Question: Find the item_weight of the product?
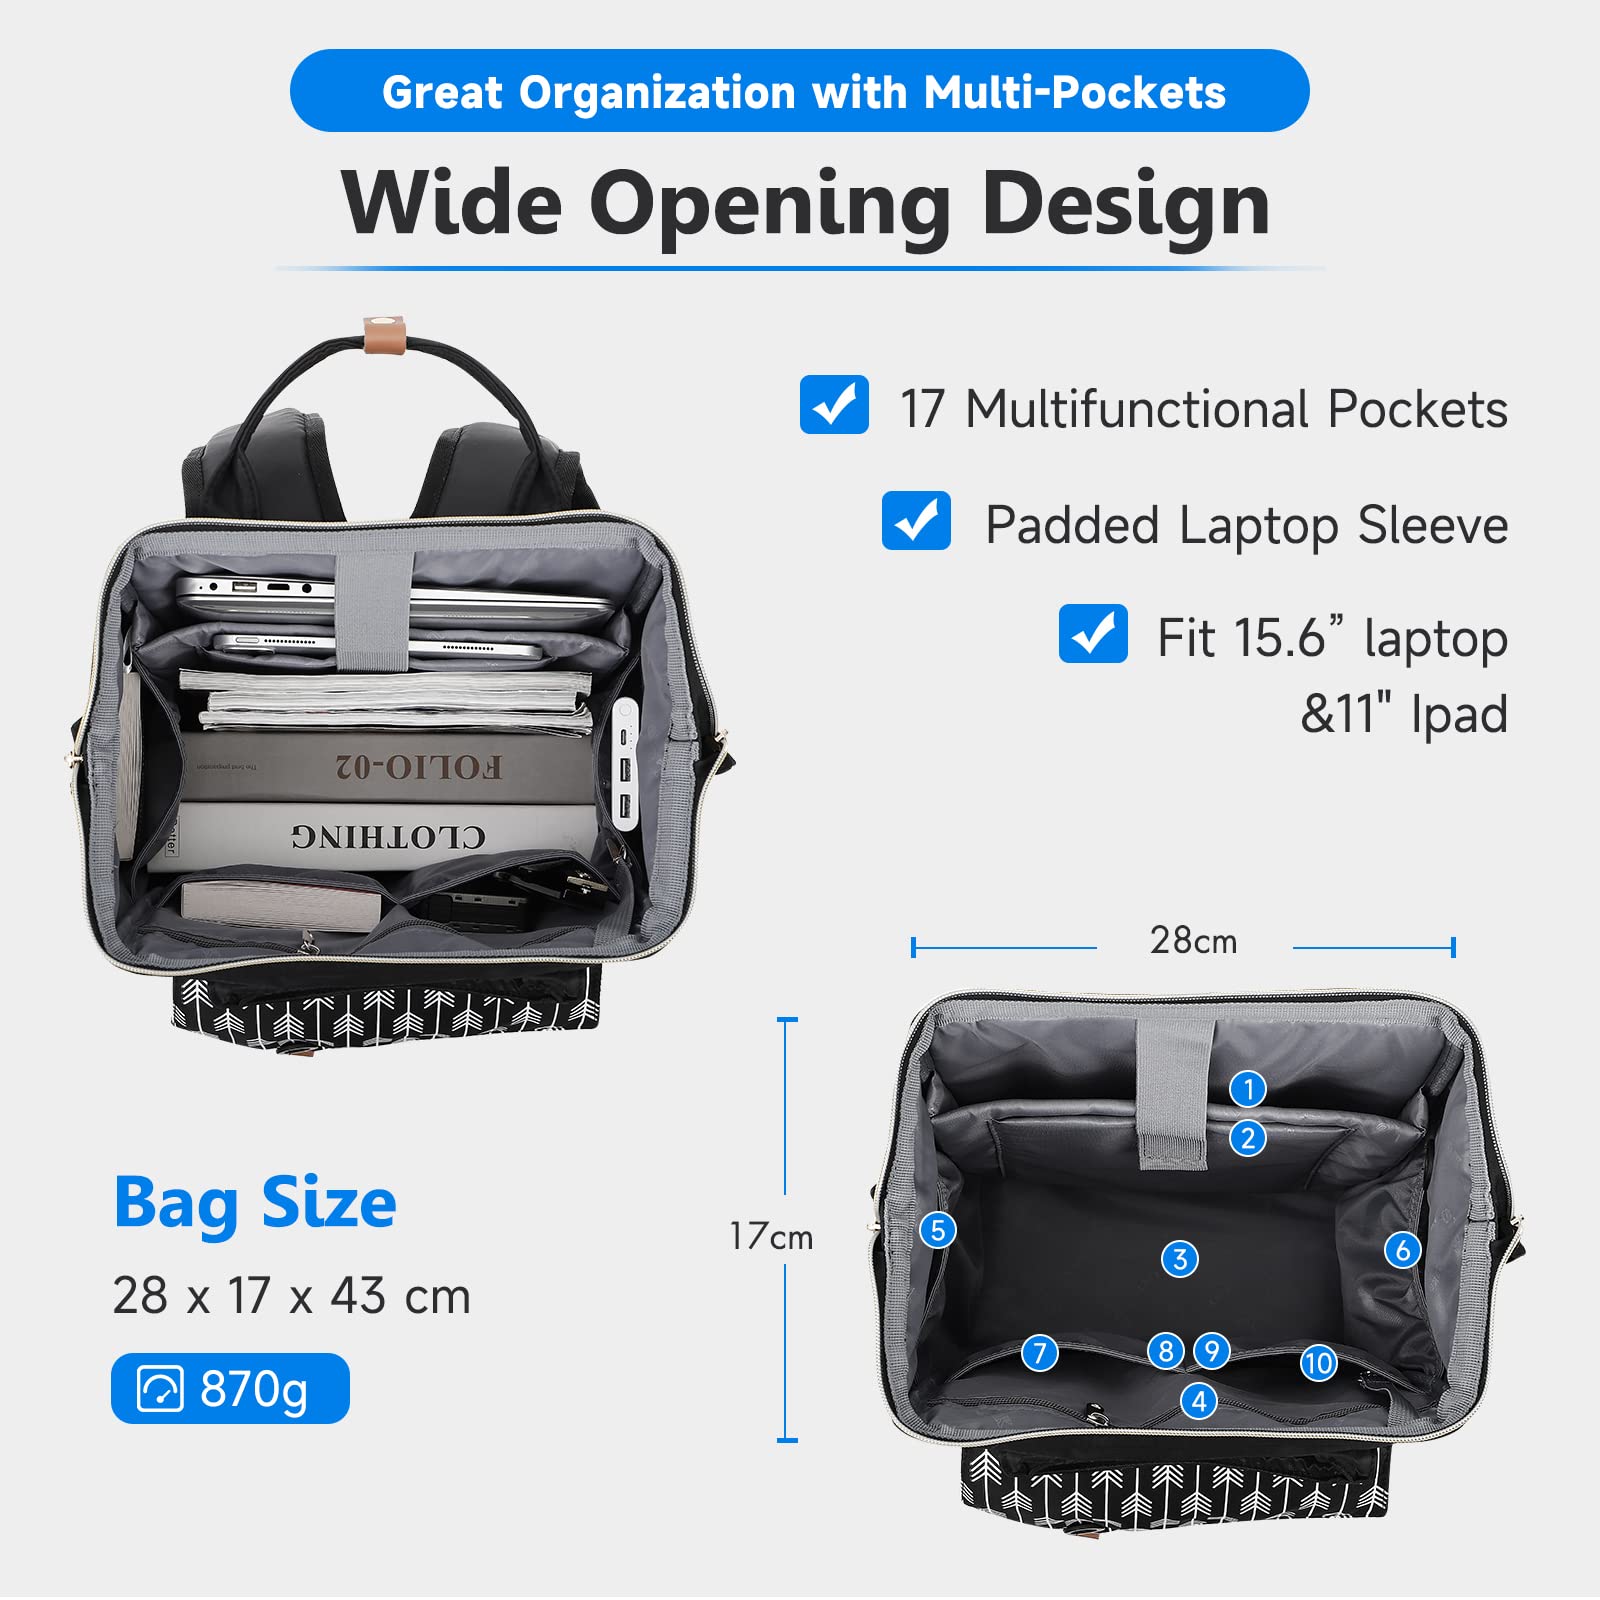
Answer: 870.0 gram